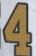
Number: 4